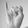
ASL letter: I